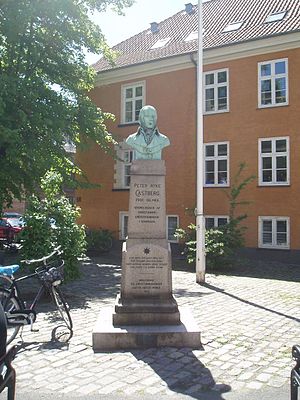
Peter Atke Castberg
Peter Atke Castberg
Mindesmærke for Peter Atke Castberg opstillet ved Kastelsvej i København
Peter Atke Castberg var en dansk professor, der grundlagde den moderne døveundervisning i Danmark.